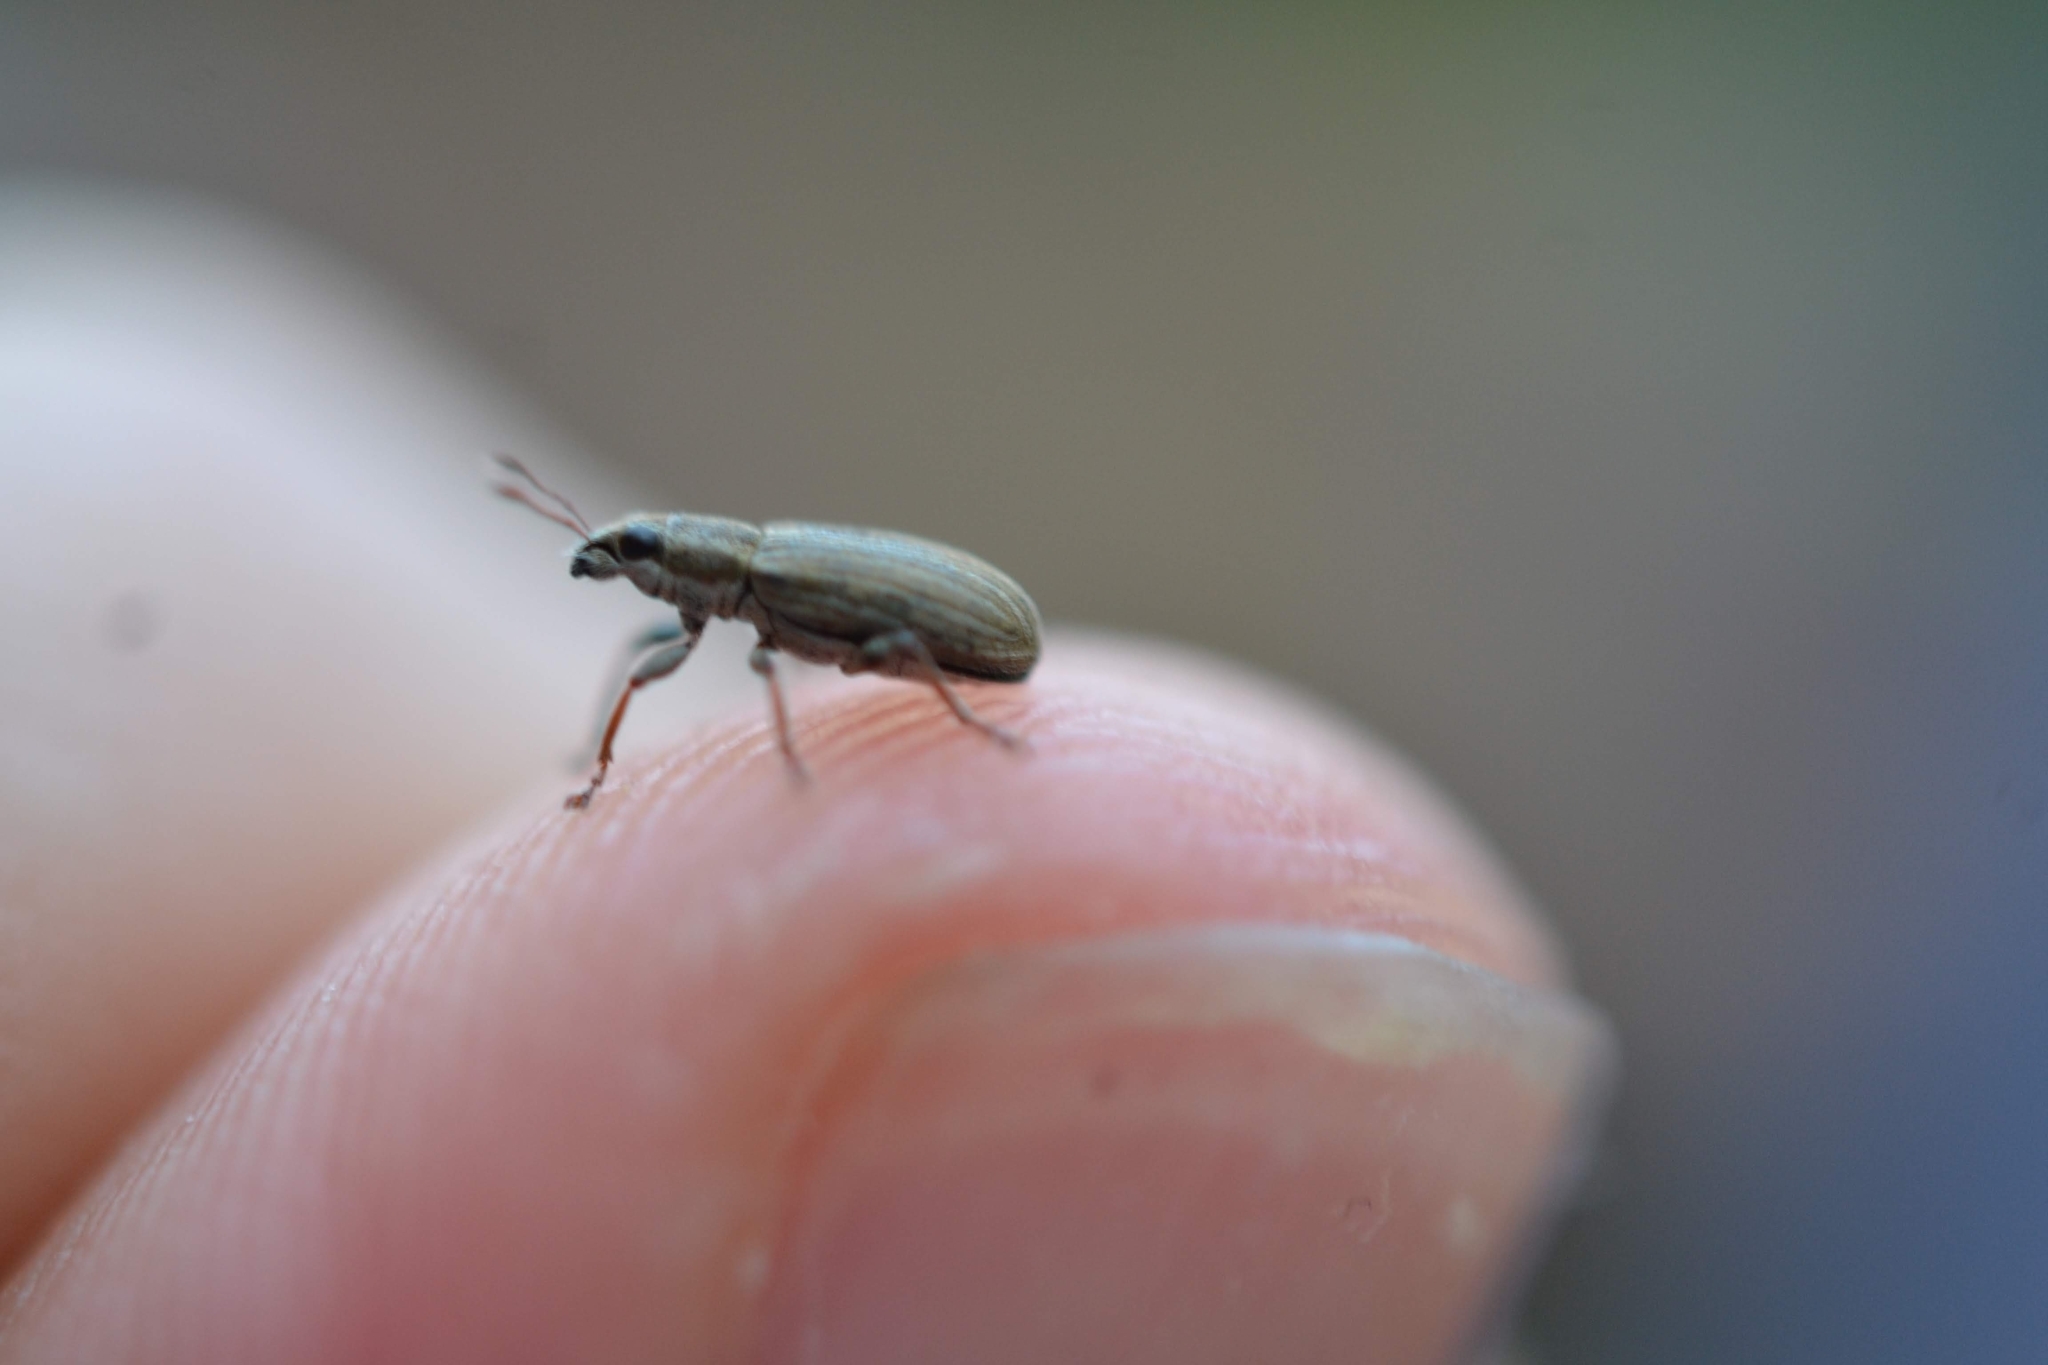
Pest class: pea_leaf_weevil